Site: brandenburg
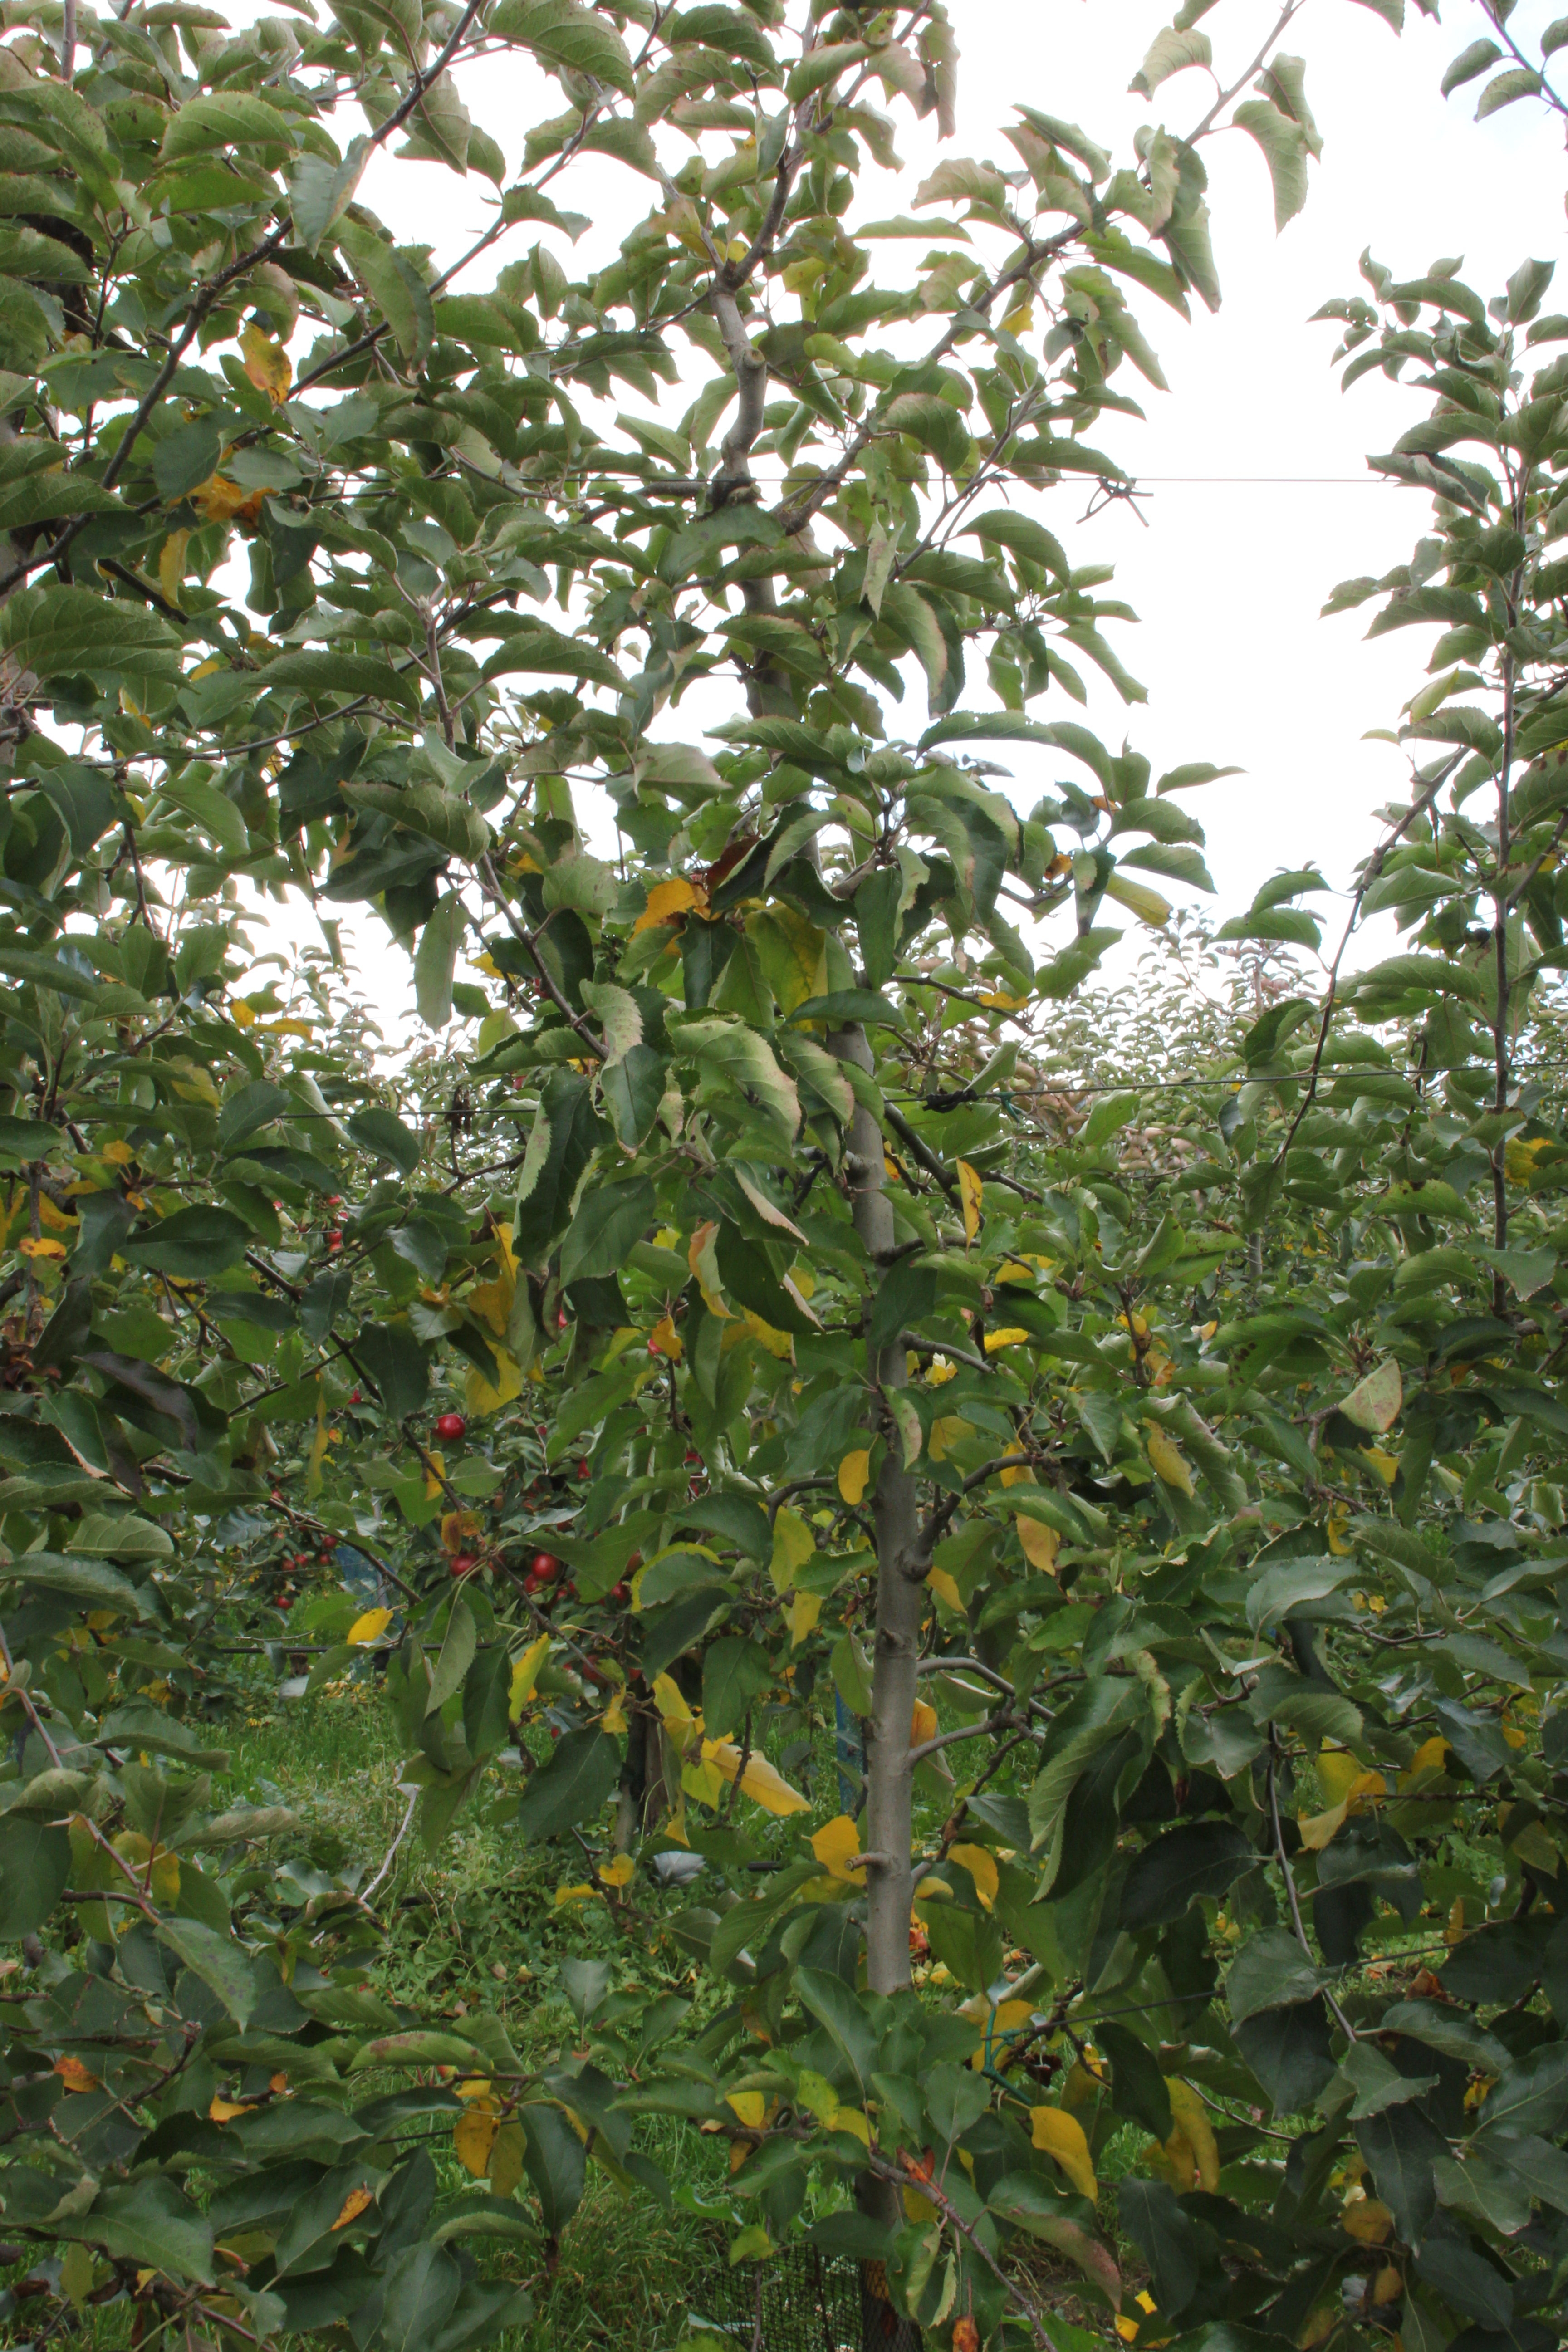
Growth stage (BBCH 91): Senescence, beginning of dormancy